Armen Shekoyan

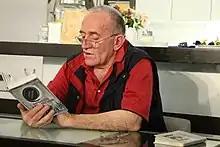
Armen Shekoyan

Armen Shekoyan graduated from the Faculty of Philology of the Khachatur Abovyan Yerevan State Pedagogical University in 1974. In 1985, Shekoyan studied at the higher literary courses of the Maxim Gorky Literature Institute in Moscow. He worked at the Yerevan State Medical University, in the "Swallow" magazine, at the Literary Institute, at the "Soviet Writer" publishing house, at the RA Ministry of Culture. From 1990 to 1992, he was the editor-in-chief of "Nairi" publishing house, from 1992 to 1997 he was the director of Hovhannes Tumanyan's Museum.